Donald J. Devine

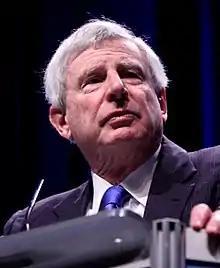
Devine at the 2011 Conservative Political Action Conference

Donald J. Devine (born 1937) is an American political scientist, former government official, and conservative who has popularized fusionism as taught by Frank Meyer. He is associated to The Fund for American Studies and The Heritage Foundation. He is also a trustee of the Philadelphia Society.